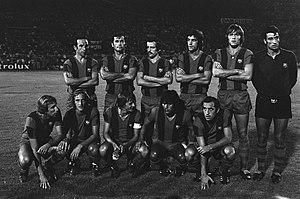
Le maillot du FC Barcelone est composé de barres verticales bleues et grenats depuis la fondation du club en 1899.